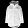
Label: Coat